Mercedes-Benz 300 SLR

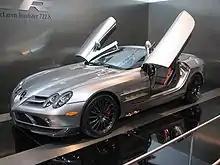
Mercedes-Benz SLR McLaren

US auto enthusiast magazine "Motor Trend" road tested the car, as did two English journalists from Automobile Revue, who spent more than behind its wheel. After a high-speed session at four o'clock in the morning on an empty section of autobahn outside Munich the latter wrote: "We are driving a car which barely takes a second to overtake the rest of the traffic and for which 120 mph on a quiet motorway is little more than walking pace. With its unflappable handling through corners, it treats the laws of centrifugal force with apparent disdain."